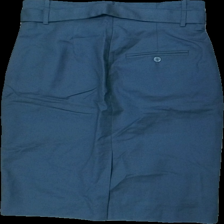
View: back
Type: Skirt
Category: Ladies
Brand: Noa Noa Mellan
Colors: Blue
Material: 100% cotton
Cut: Regular
Size: 40
Season: All
Damage location: top left
Price range: 50-100
Recommended usage: Reuse
Description: blå kjol